The Birth of a Nation (2016 film)

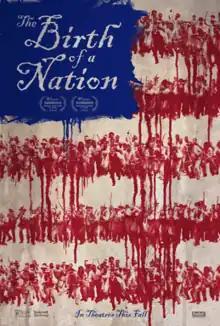
Theatrical release poster

The Birth of a Nation is a 2016 historical drama film written and directed by Nate Parker in his directorial debut. It is based on the story of Nat Turner, the enslaved man who led a slave rebellion in Southampton County, Virginia, in 1831. The film stars Parker as Turner, with Armie Hammer, Mark Boone Jr., Colman Domingo, Aunjanue Ellis, Dwight Henry, Aja Naomi King, Esther Scott, Roger Guenveur Smith, Gabrielle Union, Penelope Ann Miller, and Jackie Earle Haley in supporting roles. Parker also petitioned financiers to invest in the film, ultimately getting $8.5 million in production budget, and started filming in May 2015 in Georgia. The film's title is an ironic callback to the 1915 KKK-focused silent film.